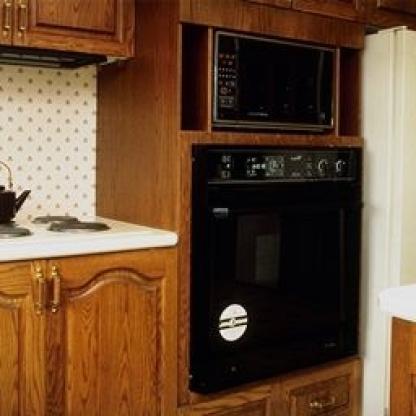
Scene: Indoor